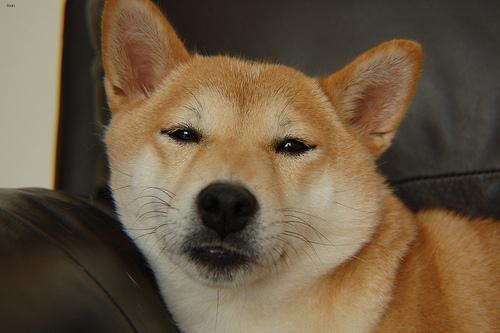
shiba inu